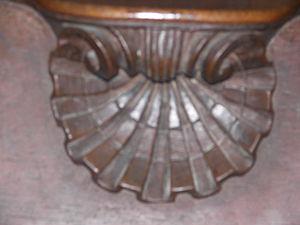
Miséricorde de la cathédrale Saint Maclou de Pontoise (95)
La miséricorde est une petite console fixée à la partie inférieure du siège rabattable d'une stalle. Elle permet au clerc ou au moine qui participe à l'office divin de prendre appui sur elle lorsqu'il se tient debout et que son siège est relevé. Les stalles sont normalement situées dans le chœur de certaines églises.